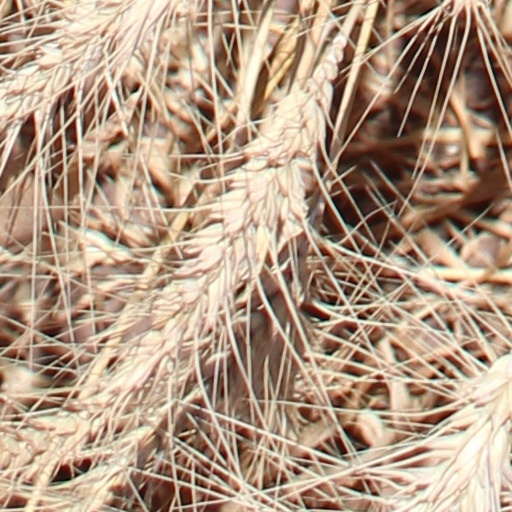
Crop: wheat